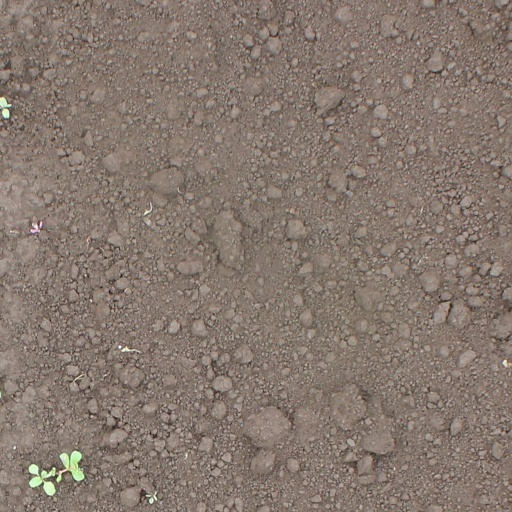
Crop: soybean